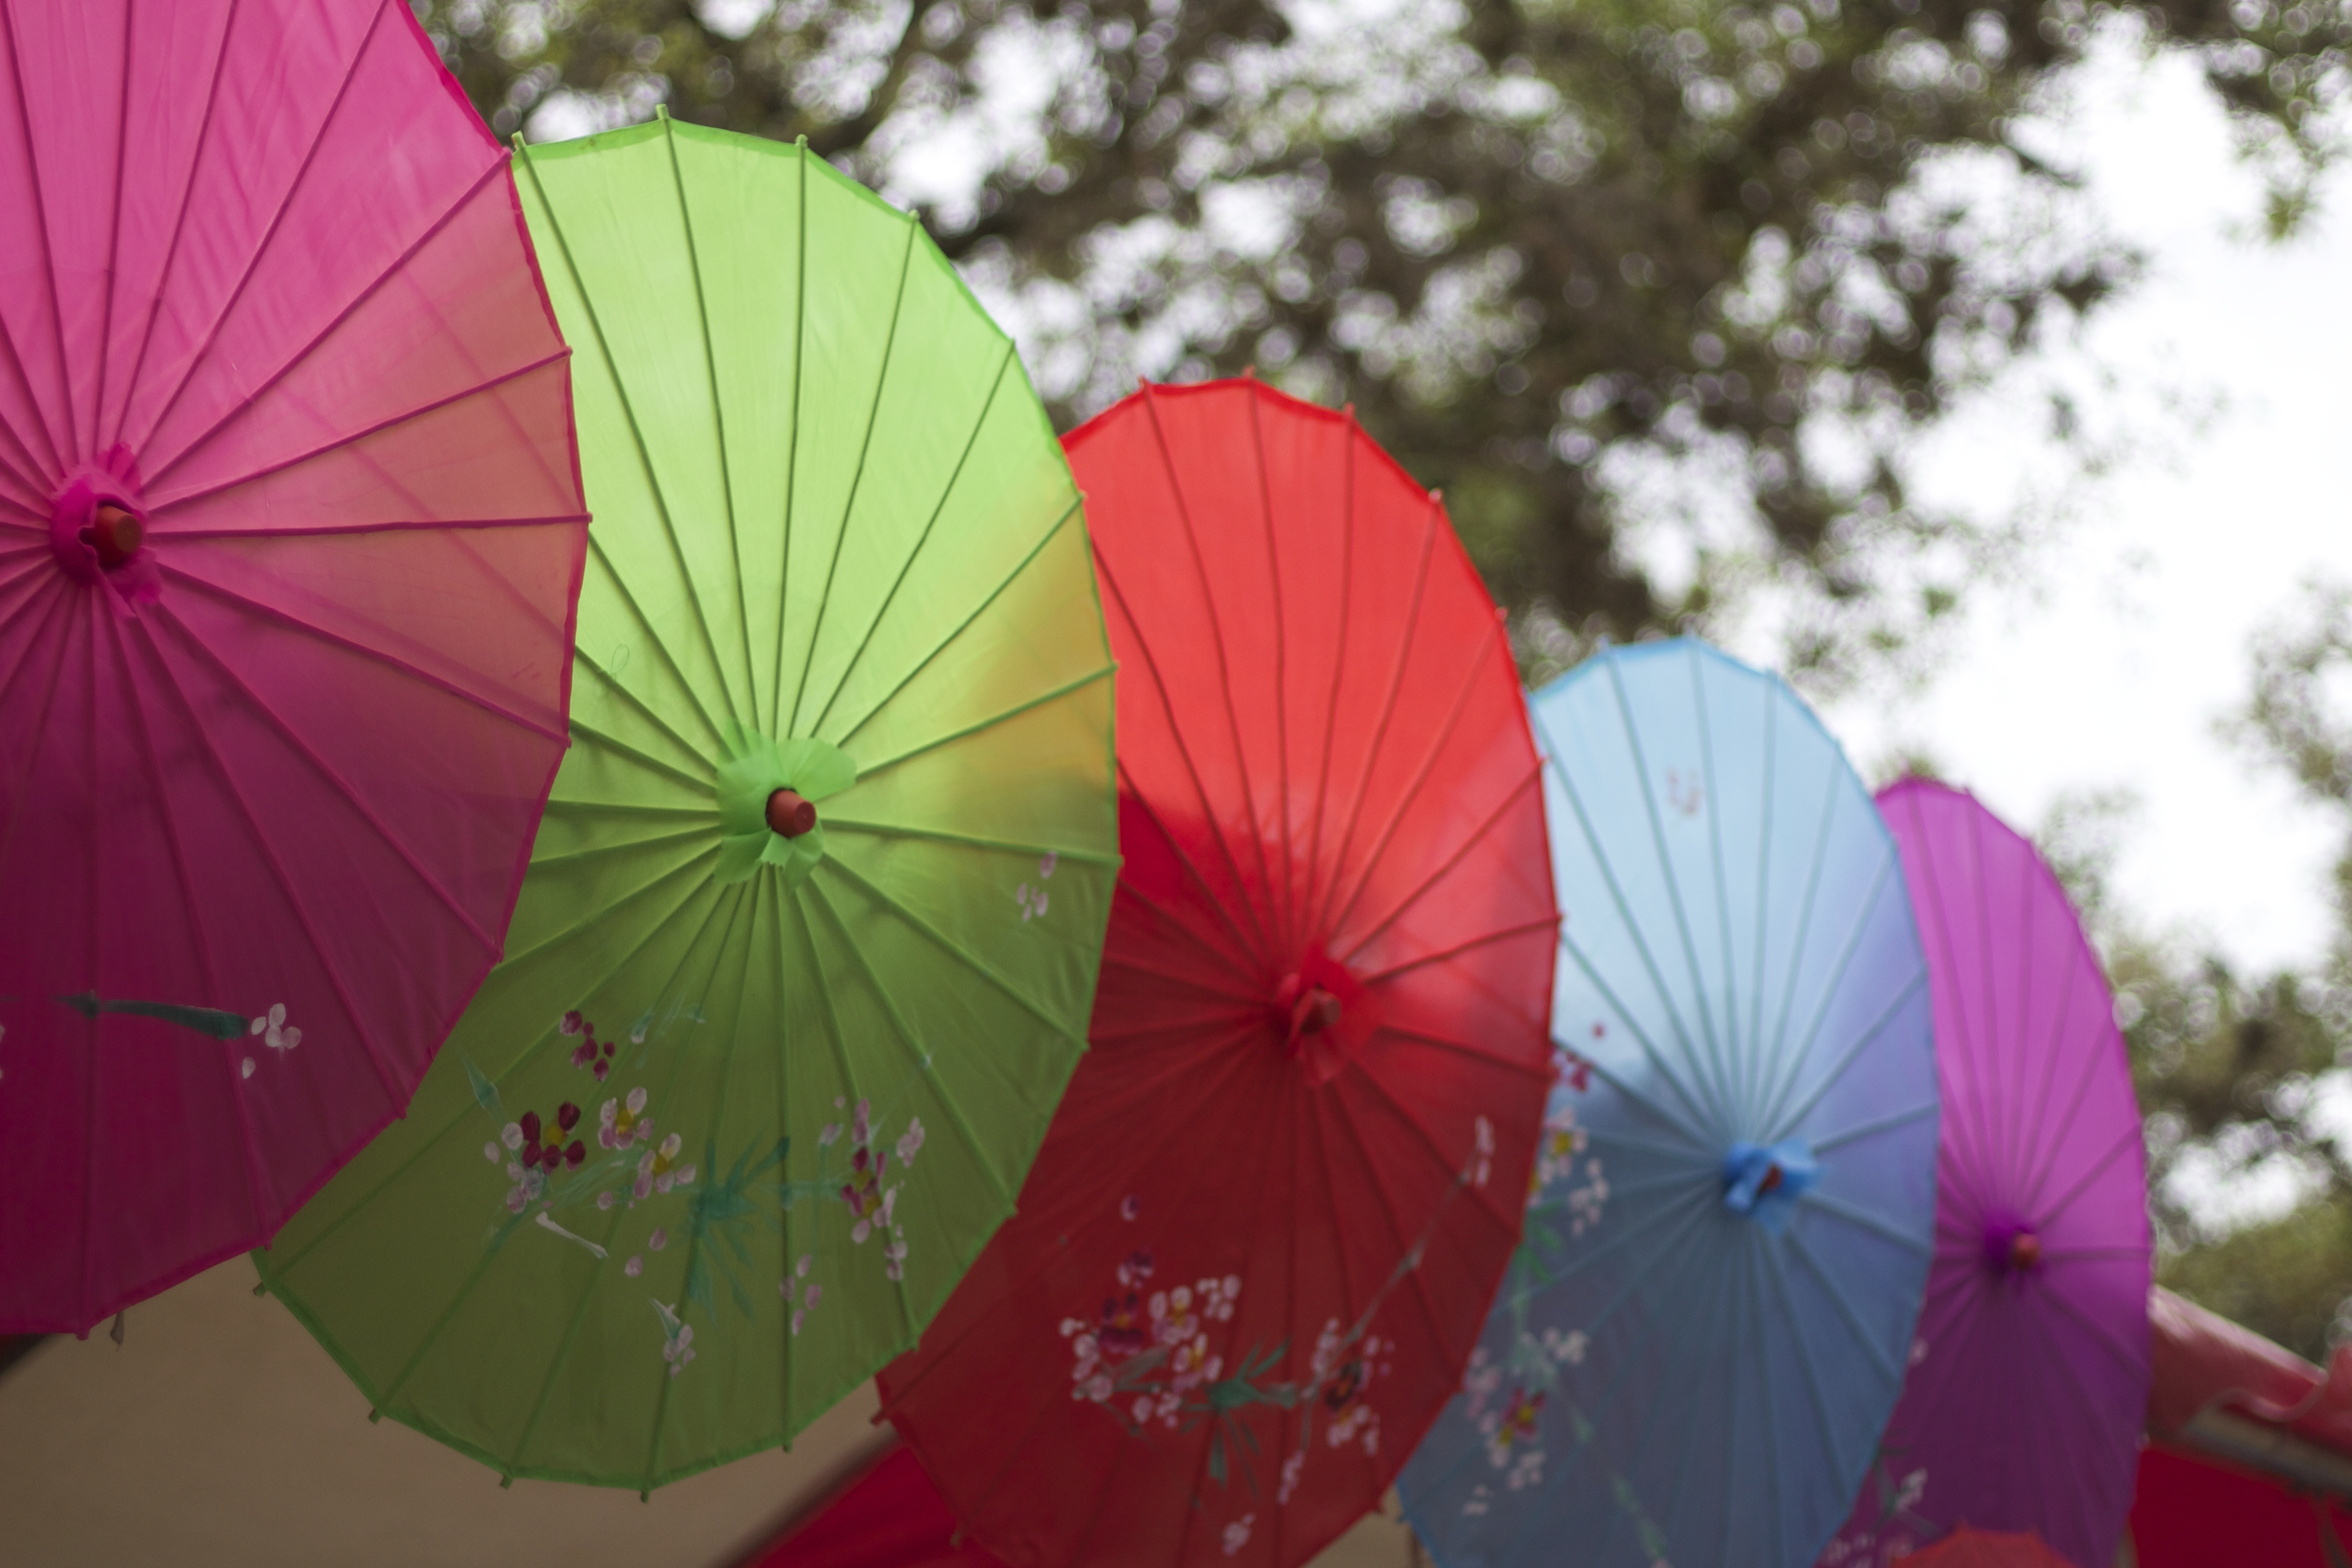
wheel, flower, petal, asian, red, umbrella, color, colorful, pink, japanese, decorative, tradition, fashion accessory